Battle of Warsaw (1831)

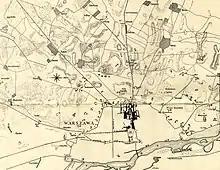
A plan of Polish field fortifications (north is to the right)

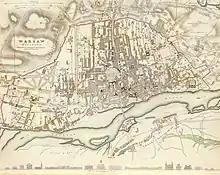
1831 map of Warsaw, with Lubomirski Ramparts marked in red. The main line of Polish defences followed it closely.

In the late 18th century and early 19th century Warsaw grew quickly. As Poland was going through a period of turmoil and constant devastating wars, it lacked modern permanent fortifications. To make up for it, three lines of earthworks, ramparts and palisades were constructed on both sides of the Vistula. The earthworks, usually several metres high and constructed mostly of sand and clay, were reinforced with gabions and surrounded by a dry moat, a stockade and a line of trous de loup.